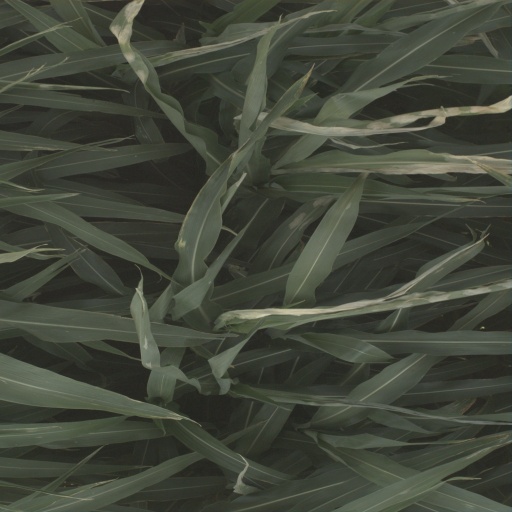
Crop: sorghum